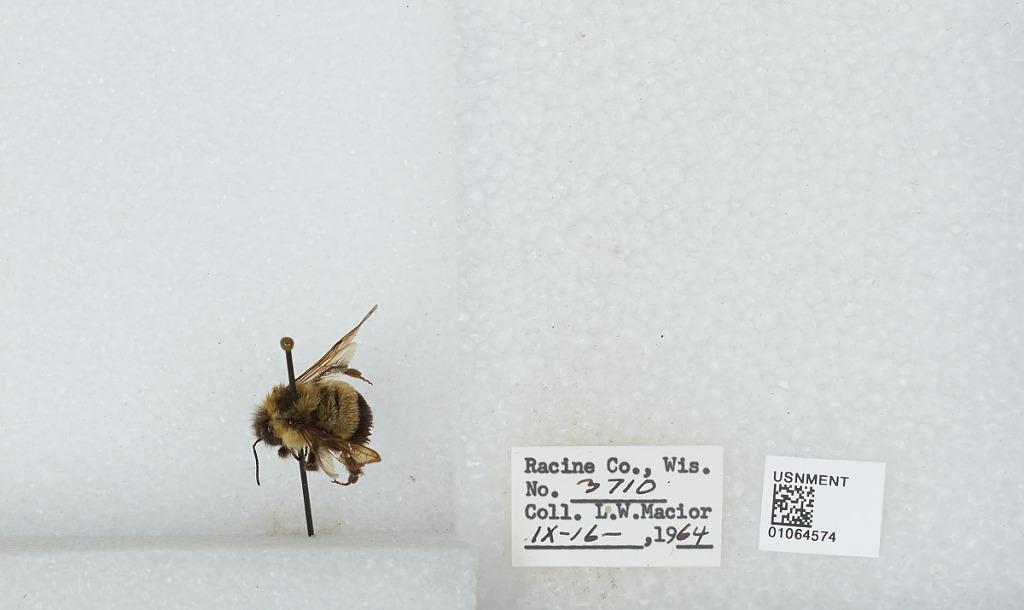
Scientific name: Bombus (Bombus) affinis Cresson
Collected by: L. Macior
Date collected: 1964-9-16
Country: United States
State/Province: Wisconsin
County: Racine
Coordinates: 42.78, -87.76